William G. Moseley (Massachusetts politician)

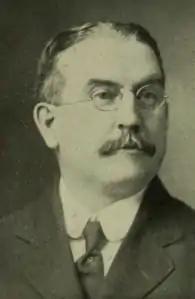
William G. Moseley (1910)

William G. Moseley served in the Massachusetts House of Representatives in the early 1900s. He was from Needham, Massachusetts.